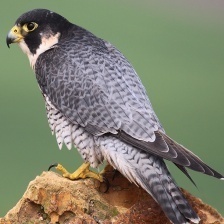
Species: PEREGRINE FALCON
Scientific name: FALCO PEREGRINUS